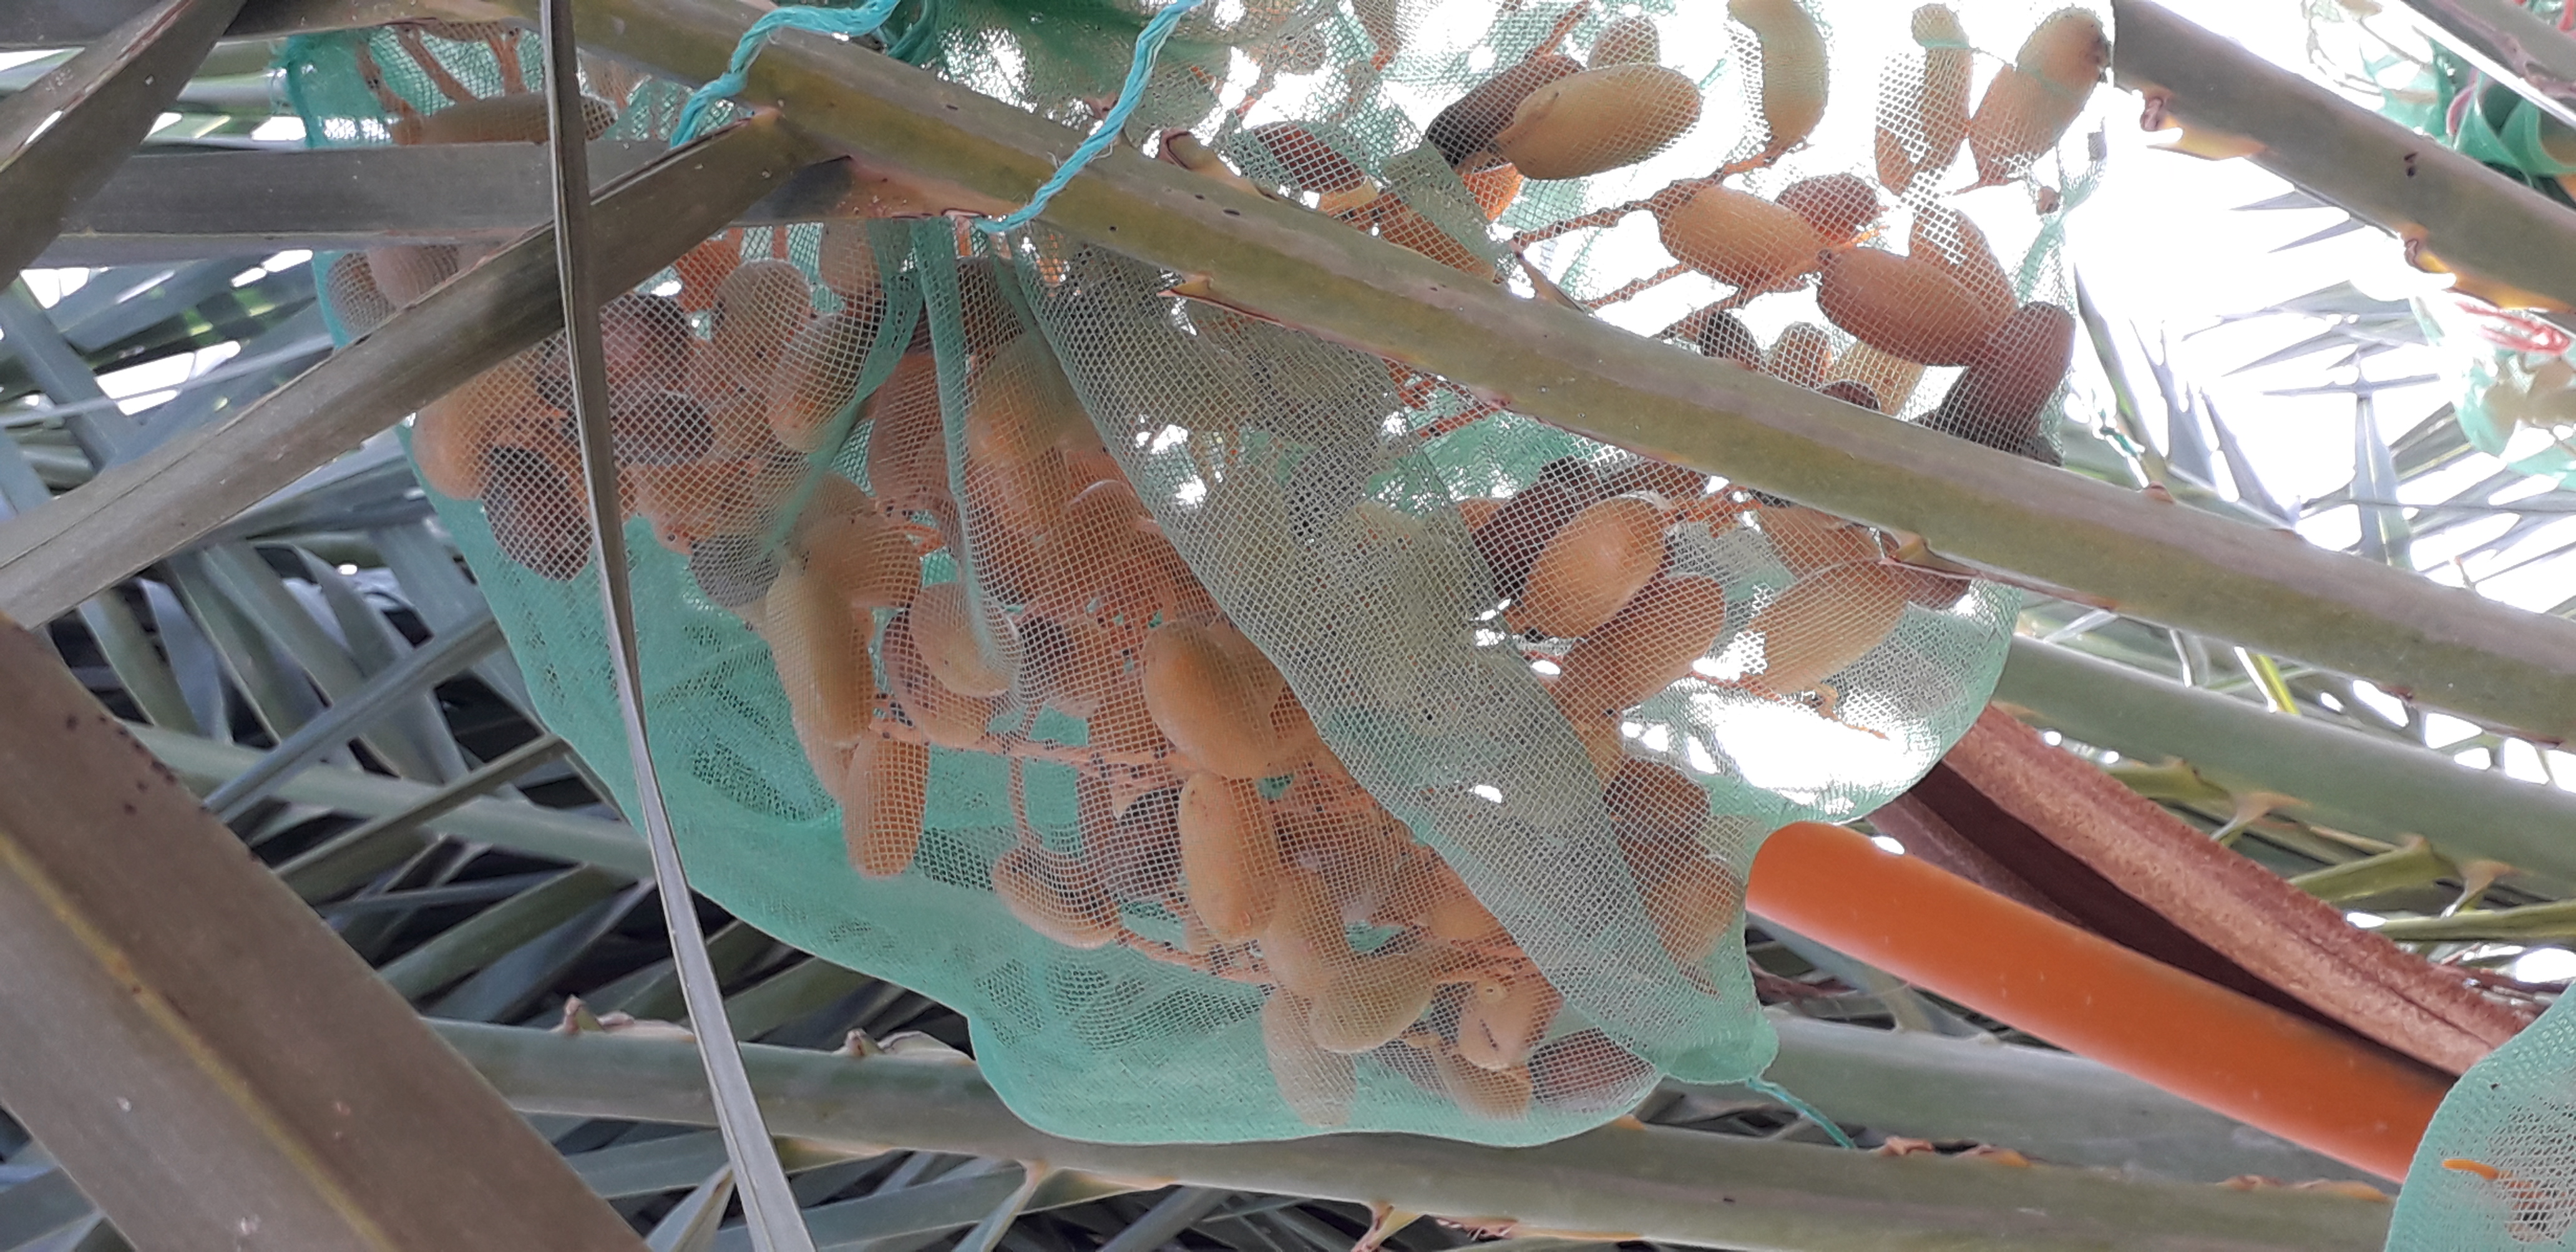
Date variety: kholt